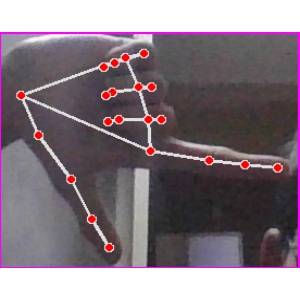
अक्षर: ख